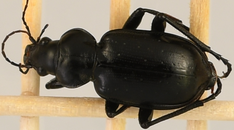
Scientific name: Calosoma affine
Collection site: Konza Prairie Agroecosystem NEON (KONA), plot KONA_004